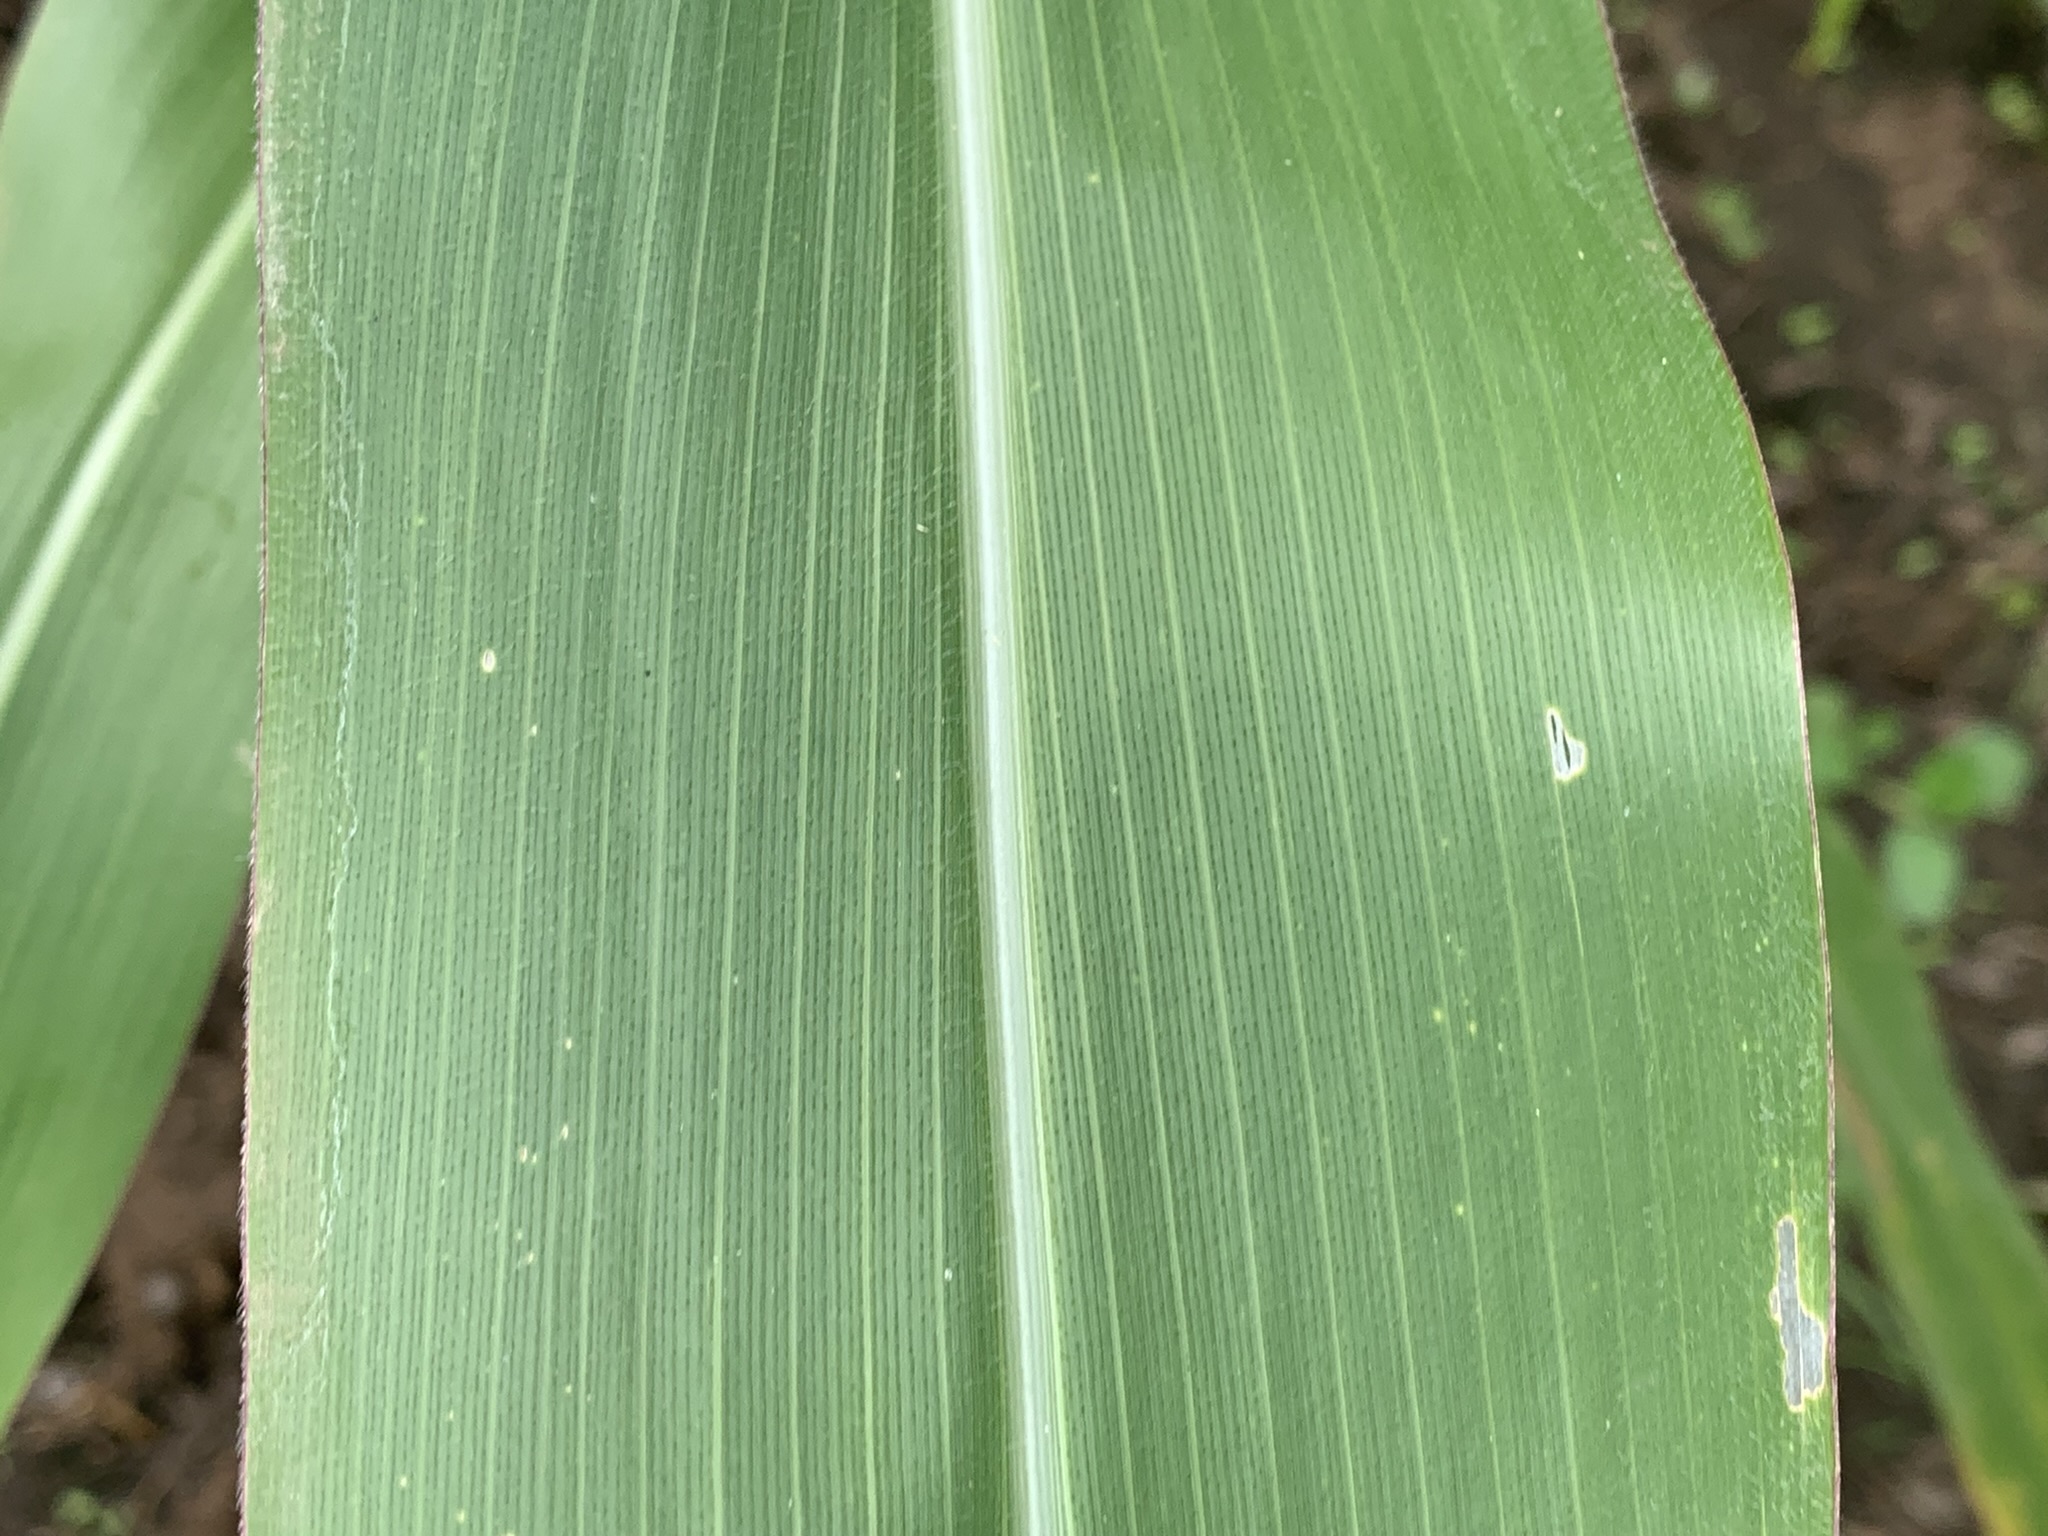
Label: Healthy